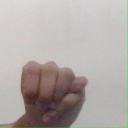
अक्षर: म